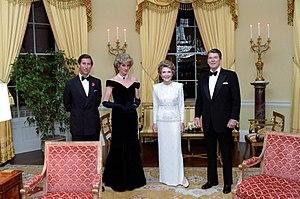
Diana Spencer, dite Lady Di, née le 1ᵉʳ juillet 1961 à Sandringham et morte le 31 août 1997 à Paris, est une aristocrate anglaise, membre de la famille royale britannique.